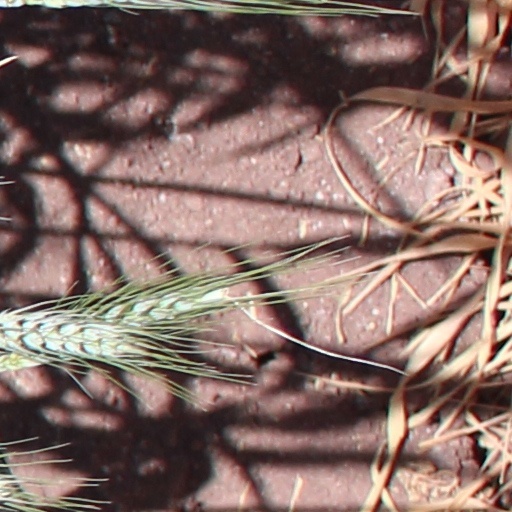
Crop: wheat